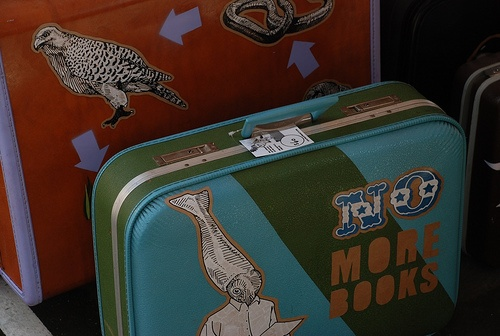
Suitcases arranged for travel from individual going to vacation.
A suitcase that has drawings on the side of it.
A couple of bags of luggage with pictures on them.
Two suitcases, one with a bird design and one with a fish design.
Two pieces of decorated luggage are sitting next to each other.